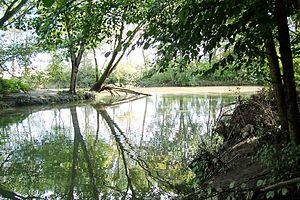
Le Naviglio Vettabbia est un canal agricole qui recueille les eaux du Seveso et du torrent Molia au sud de Milan.